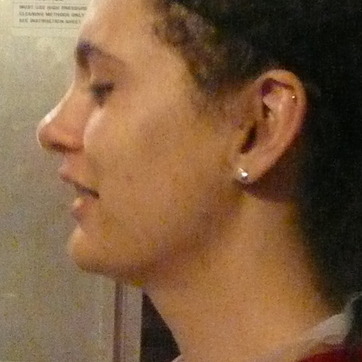
Material: skin